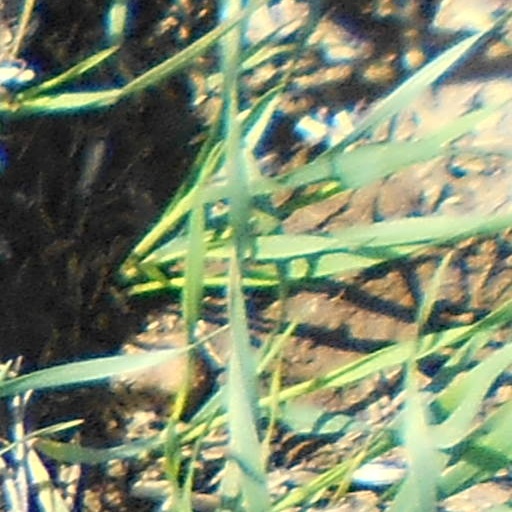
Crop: wheat